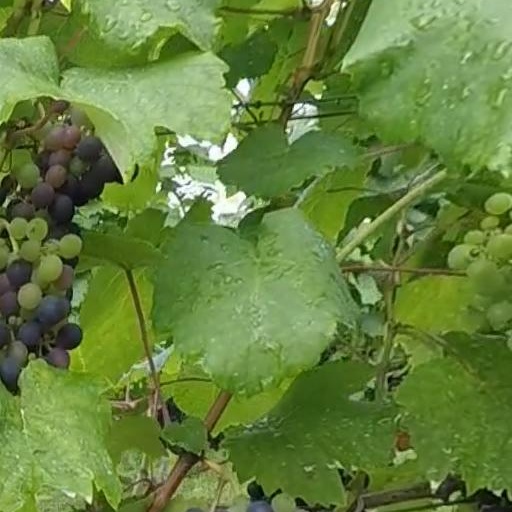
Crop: grape